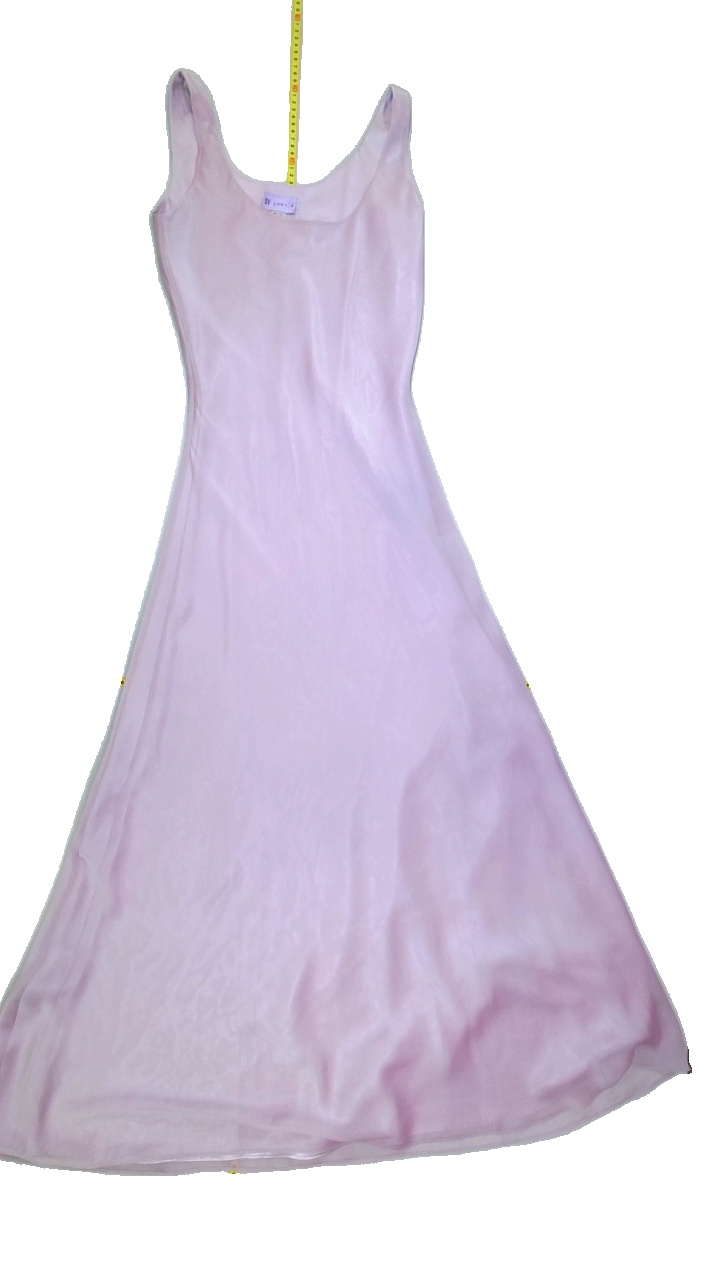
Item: Dress (Ladies)
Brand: Vila
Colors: Purple
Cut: C-collar, Long
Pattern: Plain
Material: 100%polyester
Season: All
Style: No trend
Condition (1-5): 3
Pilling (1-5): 5
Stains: Yes
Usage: Export
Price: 50-100